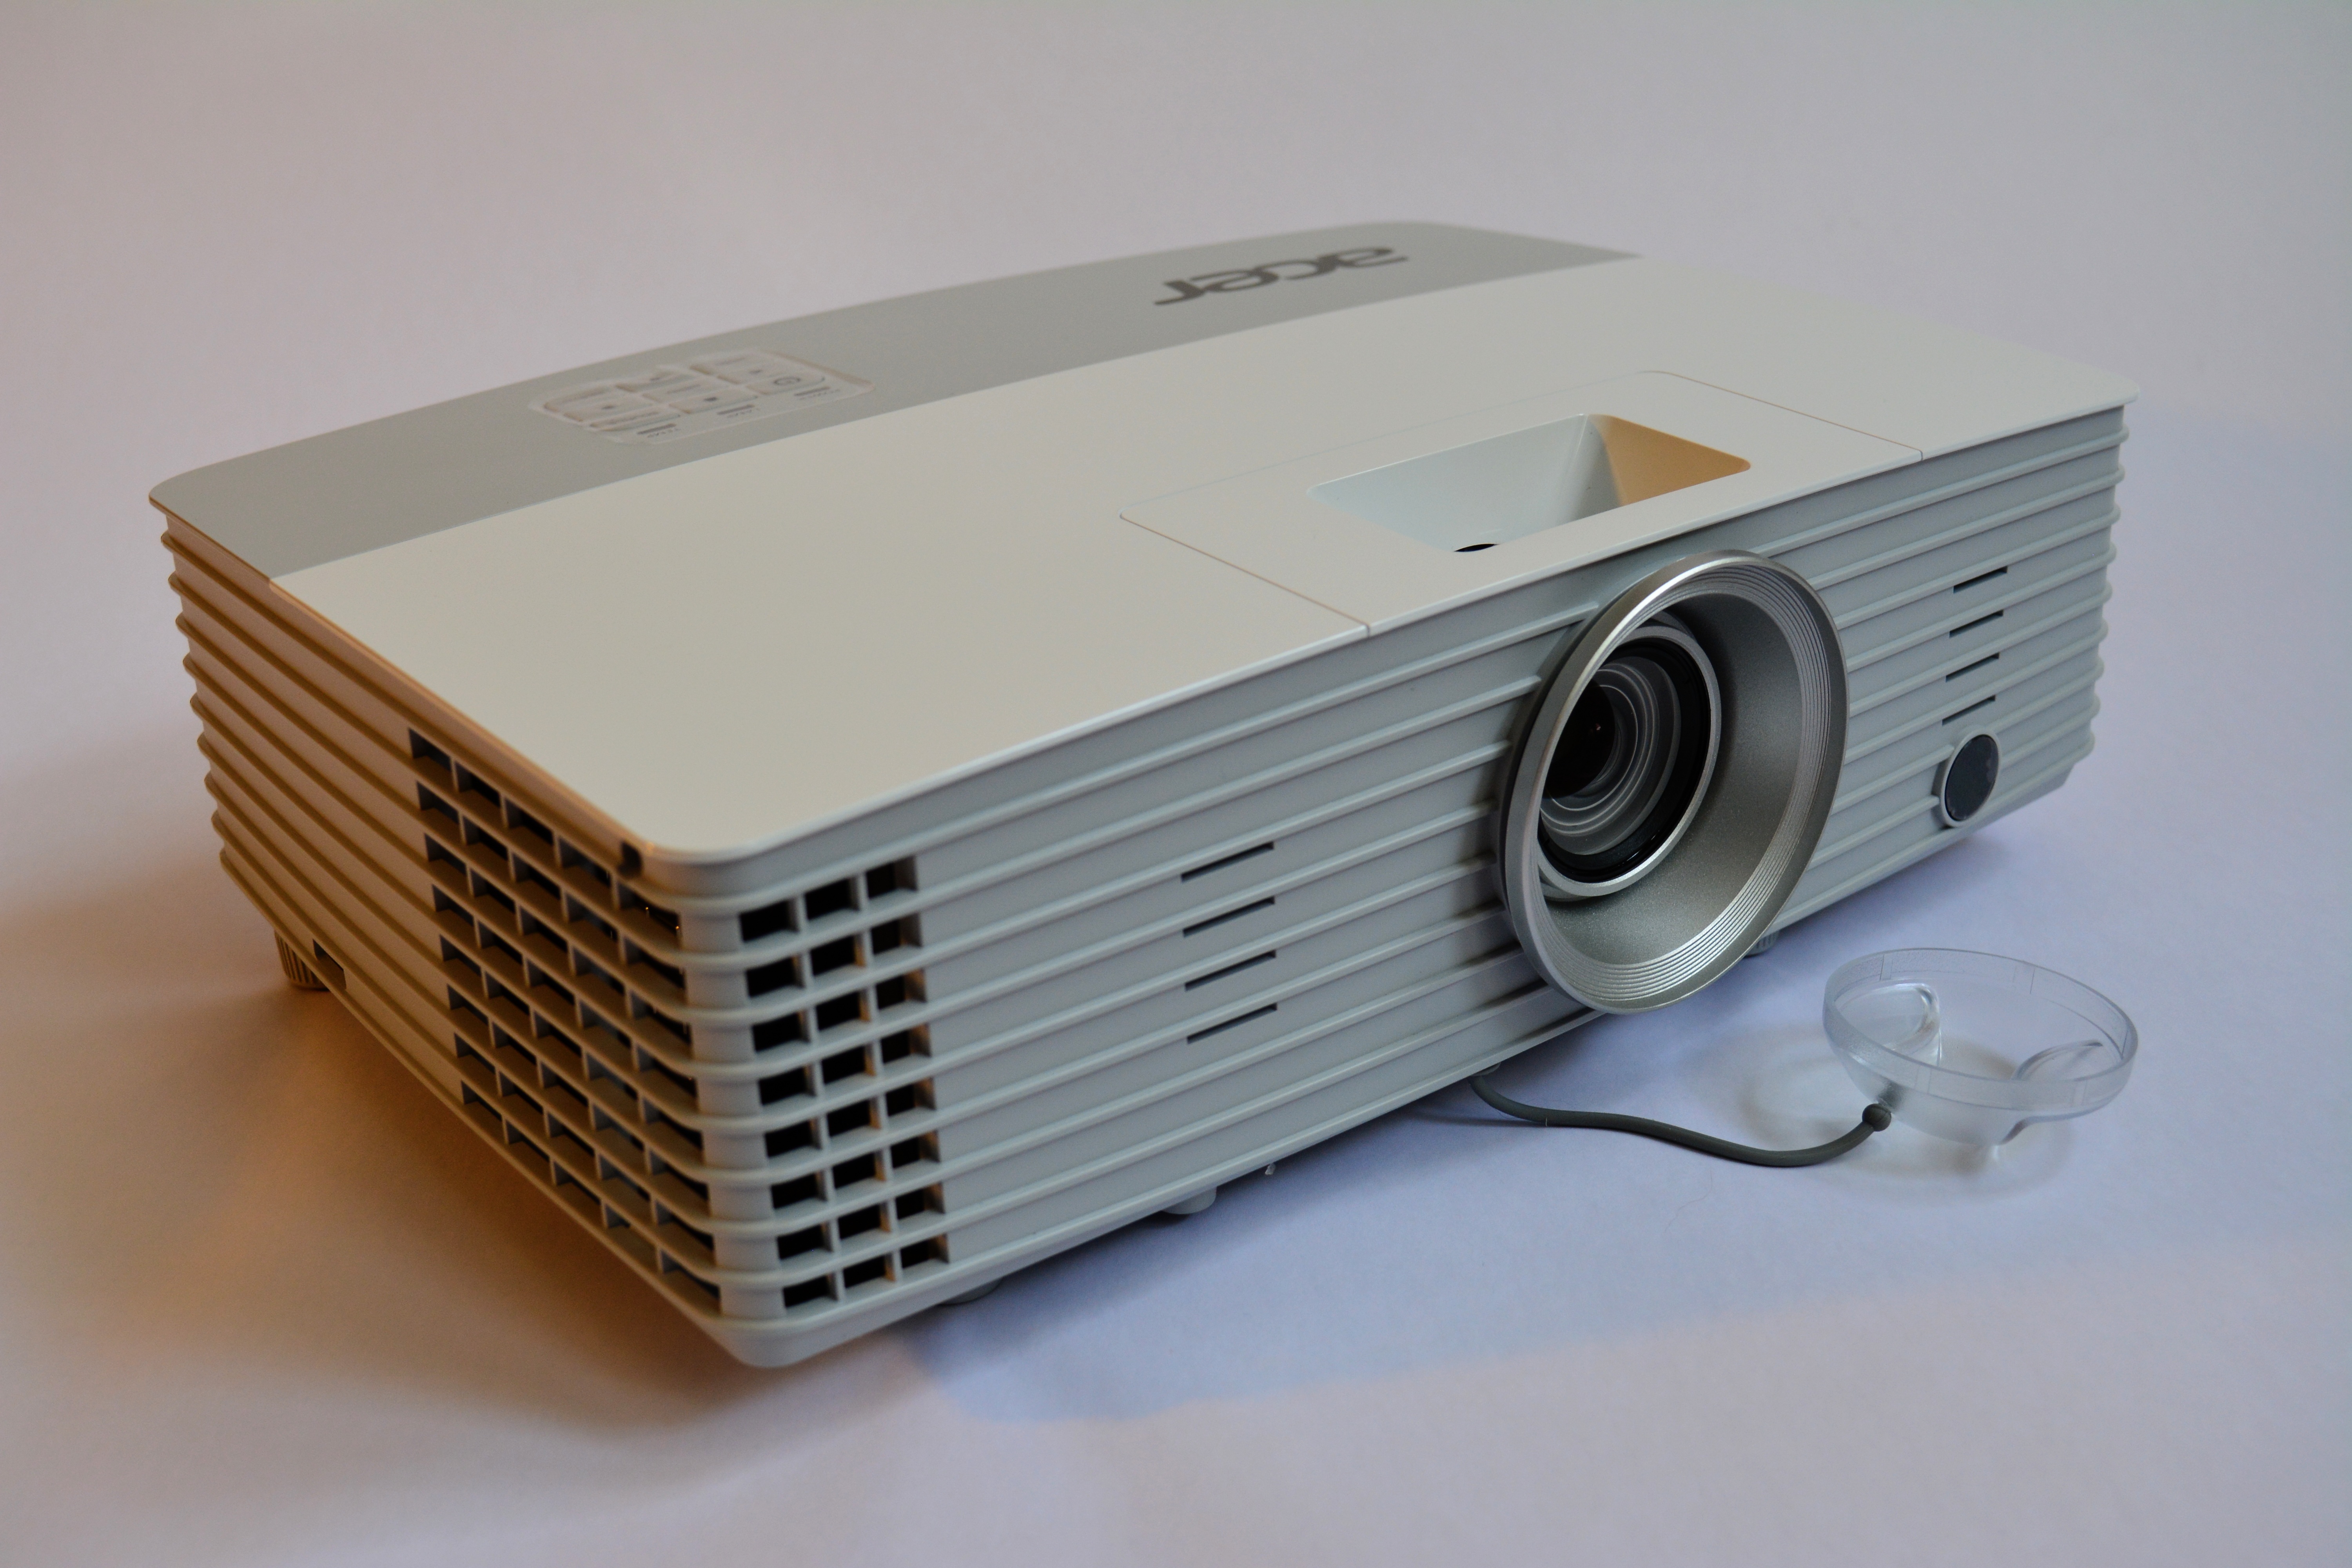
technology, product, projector, conference, multimedia, presentation, acer, seminar, projection, electronic device, video projector, lcd projector